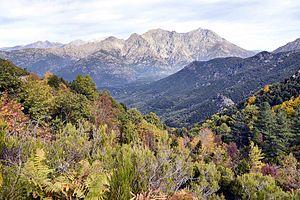
Le col de Scalella est l'un des principaux cols de Corse.